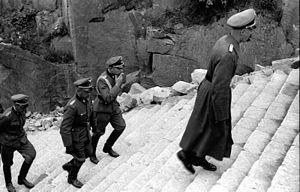
Le camp de Mauthausen était un camp de concentration instauré par le régime nazi du Troisième Reich autour des villages de Mauthausen et de St. Georgen/Gusen en Haute-Autriche à environ 22 km de Linz.